Sonja Davies

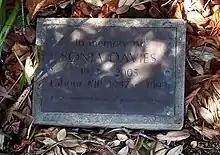
Plaque commemorating Davies

Her autobiography, "Bread and Roses: Her Story",, was turned into a film in 1994. Directed by Gaylene Preston, the film was also called "Bread and Roses". A second volume of autobiography, "Marching On" was published in 1997.